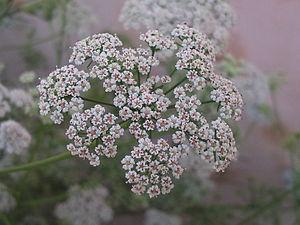
La tribu des Pyramidoptereae est une tribu de plantes de la sous-famille des Apioideae dans la famille des Apiaceae.